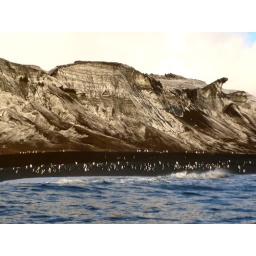
Chinstrap Penguins on the black volcanic sand near Bailey Head on Deception Island.